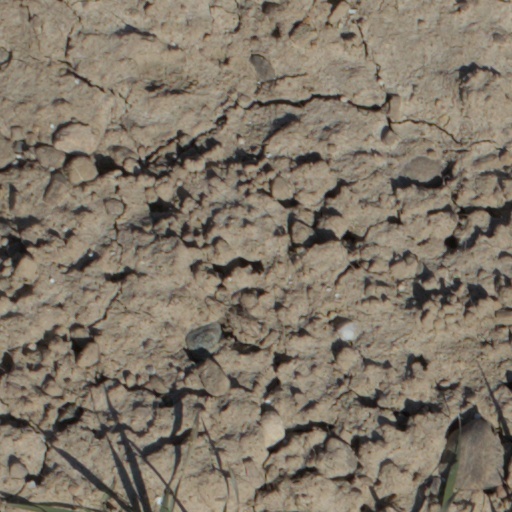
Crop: wheat